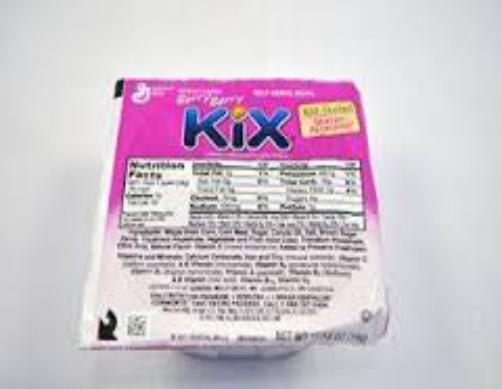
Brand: Berry Berry Kix
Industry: Food